Turkish–Armenian War

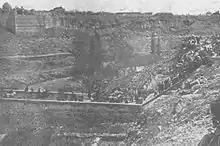
Araratian regiment going to the Turkish–Armenian front, 1920

By this time, Karabekir's XV Corps had grown to the size of four divisions. At 3:00 in the morning of 28 September, the four divisions of the XV Army Corps advanced towards Sarıkamış, creating such panic that Armenian residents had abandoned the town by the time the Turks entered the next day. The armed forces started toward Kars but were delayed by Armenian resistance. In early October, the Armenian government pleaded that the Allies intervene and put a halt to the Turkish advance, but to no avail. Most of Britain's available forces in the Near East were concentrated on crushing the Kurdish tribal uprisings in Iraq with the help of the Assyrians, while France and Italy were also fighting the Turkish revolutionaries near Syria and Italian controlled Antalya. Neighboring Georgia declared neutrality during the conflict.